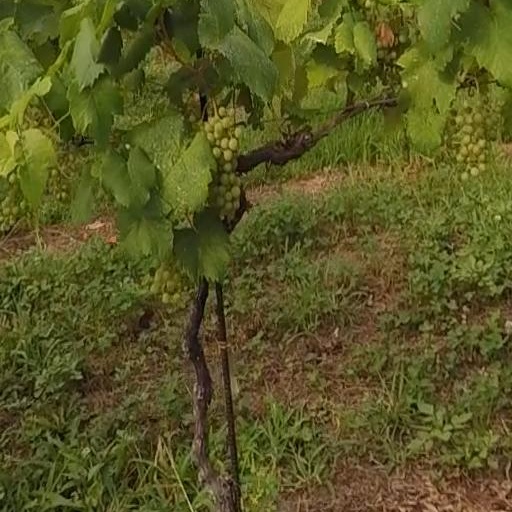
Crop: grape